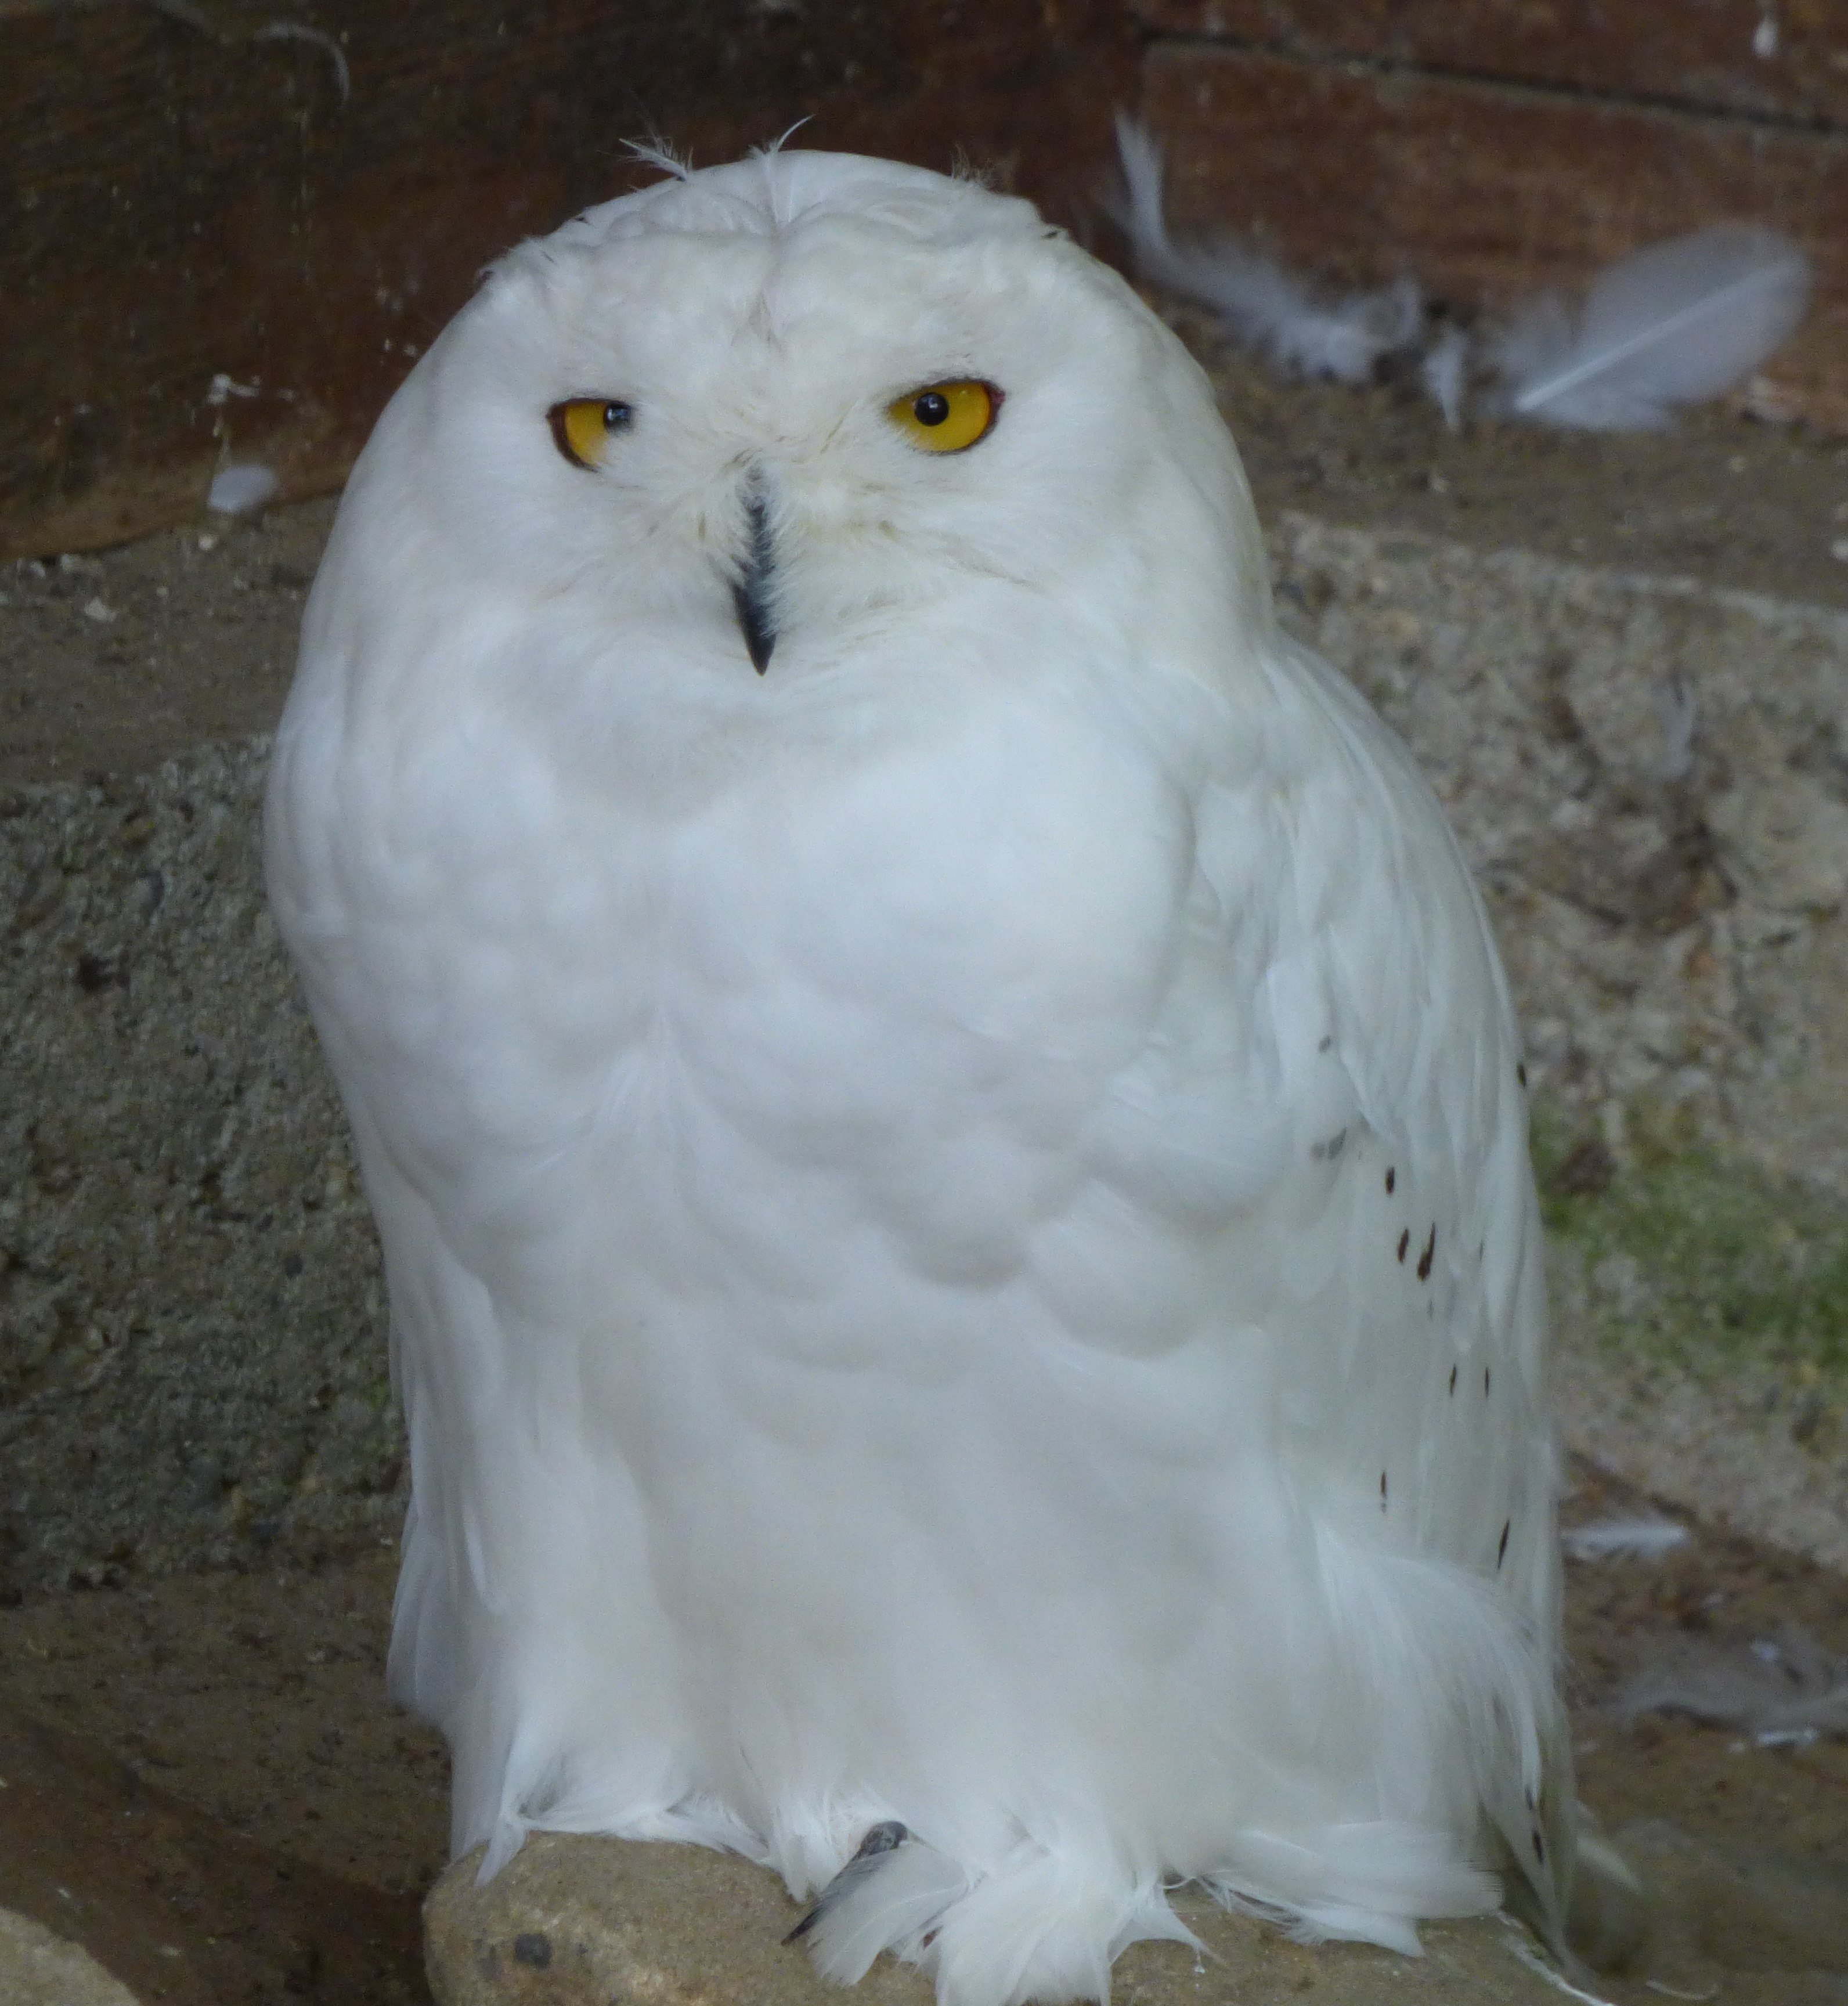
nature, bird, wing, white, animal, mystical, beak, sitting, owl, feather, fauna, raptor, plumage, harry potter, bird of prey, snowy owl, enclosure, vertebrate, beautiful, elegant, falcon, dormant, night active, hedwig, accipitriformes